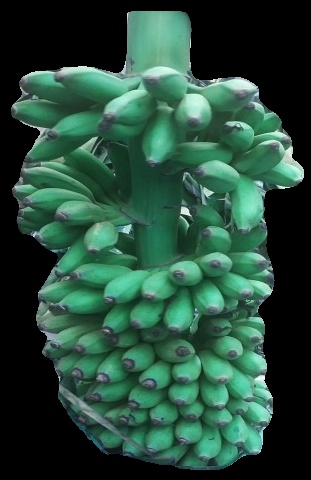
Variety: elakki-bale
Grade: grade1